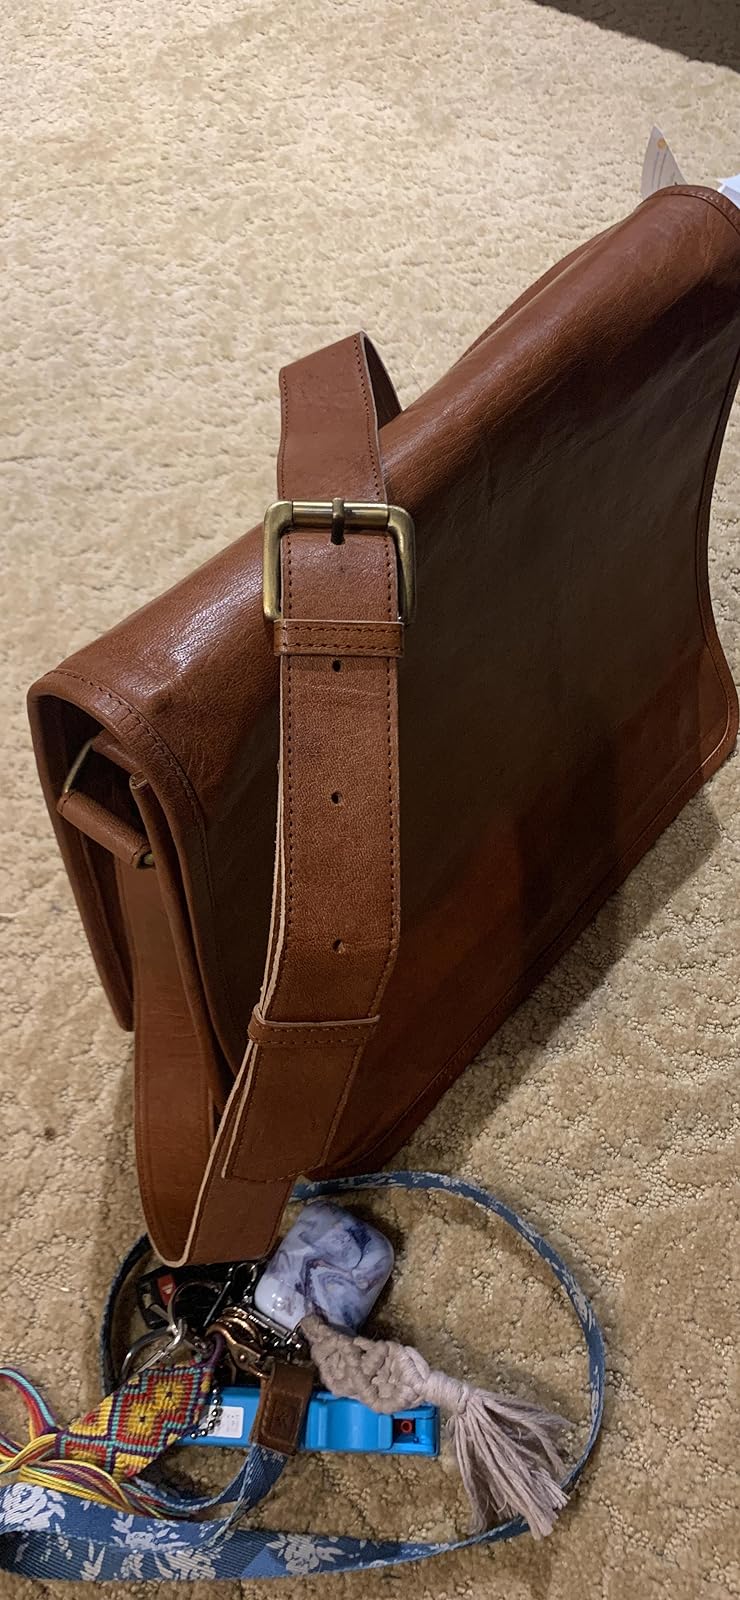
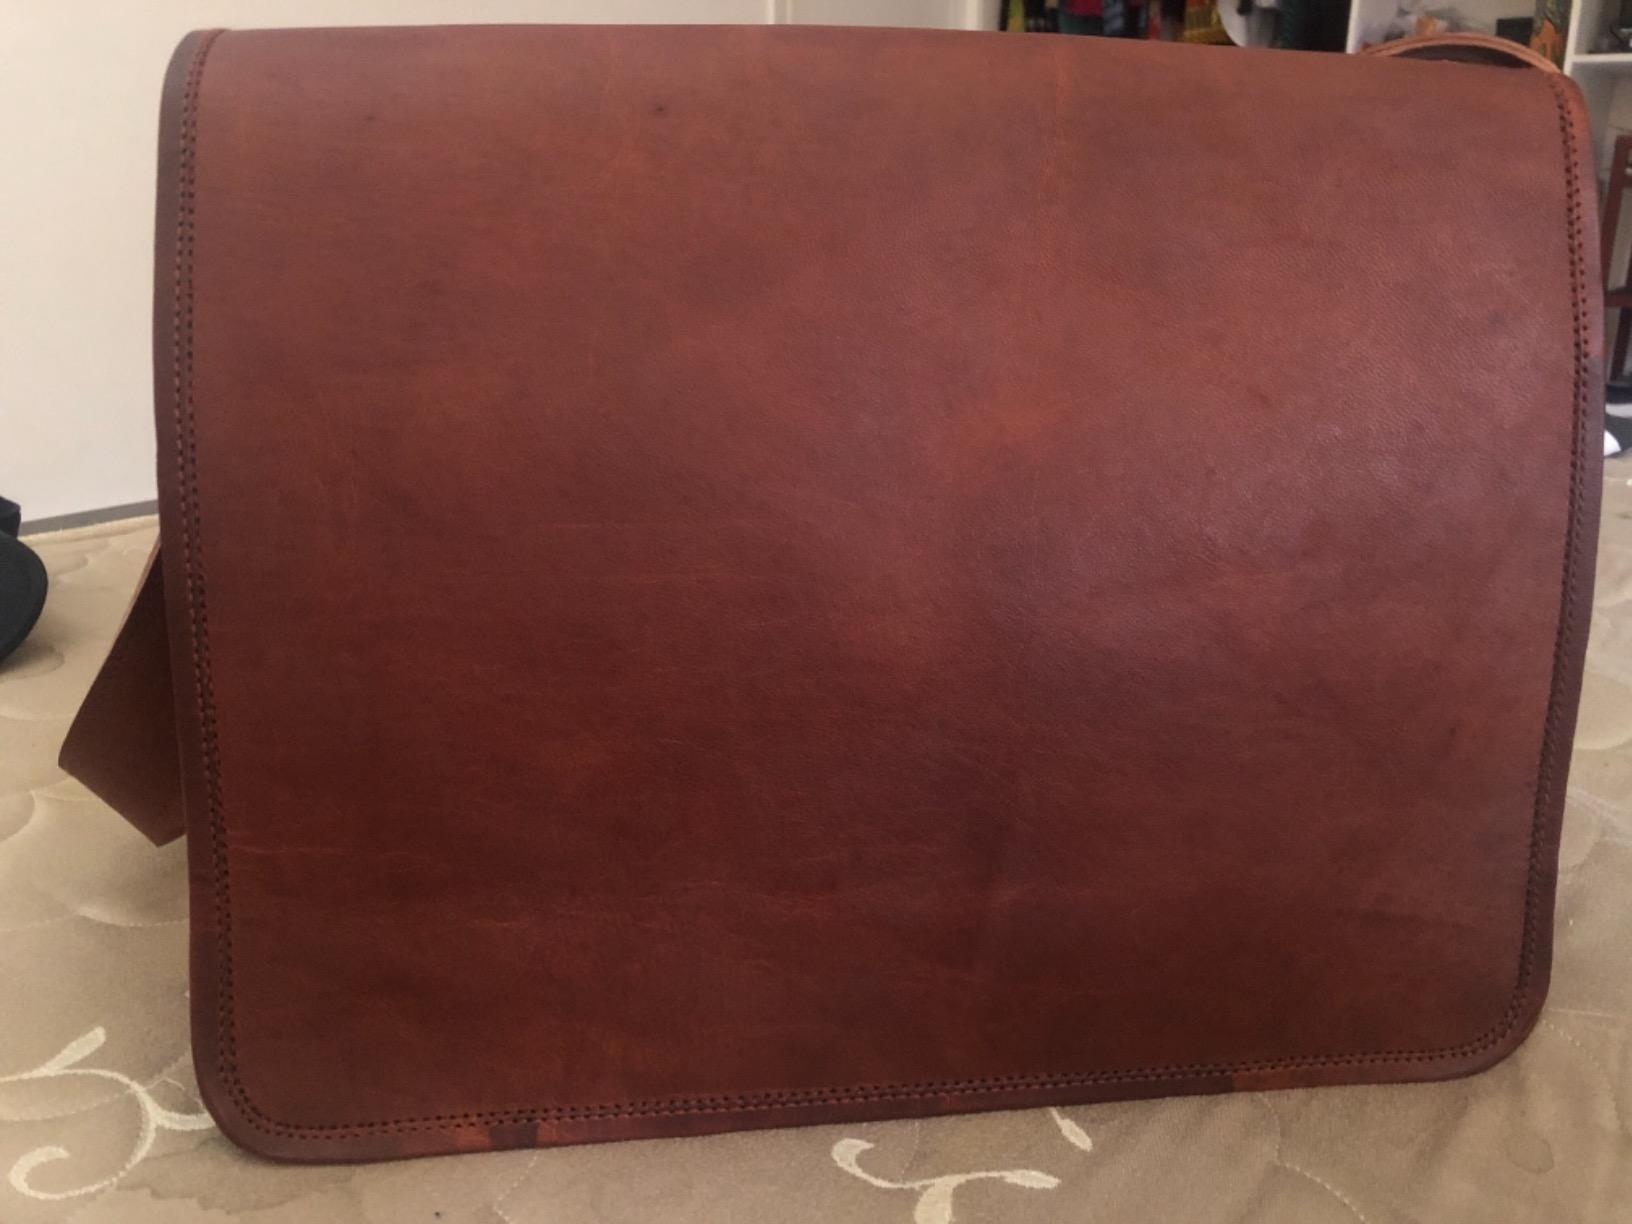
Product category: bag
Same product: yes